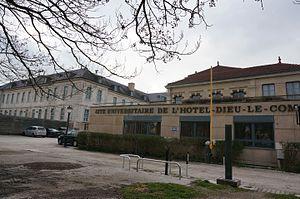
Église Saint-Nicolas de Troyes.
L'Hôtel-Dieu de Troyes était un Hôtel-Dieu situé en France, et dont la destination actuelle est l'hébergement du Musée de l'Apothicairerie et de la Cité du Vitrail de Troyes. Une partie des bâtiments est également dévolue au centre Universitaire de Troyes, qui dépend de l'Université de Reims-Champagne-Ardenne.
L'université de Reims Champagne-Ardenne est une université française pluri-disciplinaire. Son implantation est principalement sur la ville de Reims mais elle dispose aussi d'antennes à Troyes, à Châlons-en-Champagne, Chaumont et à Charleville-Mézières.